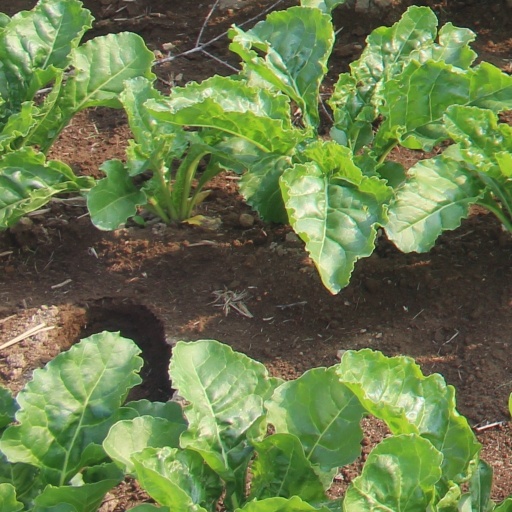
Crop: sugar beet